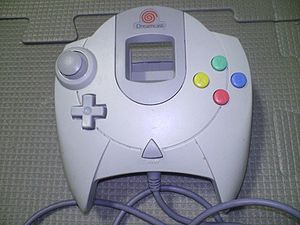
Sega Dreamcast / Hardware
Controller
Sega Dreamcast var Segas sidste spilkonsol.